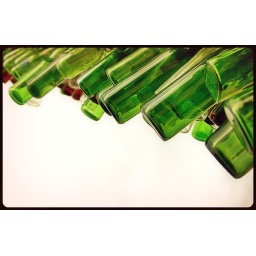
from the bottle tree sculpture in Fair Park, Dallas.